London, Brighton and South Coast Railway

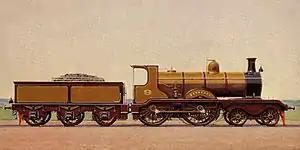
B2 Class 213 "Bessemer" 1897, in Stroudley's "Improved Engine Green"

Excursion trains from London to the South Coast and the Sussex countryside had been introduced in 1844, and were a feature of the LB&SCR throughout its existence. Special fares to Brighton and other south coast resorts on summer Sundays and at bank holidays were regularly advertised in the press. Likewise, special trains serving the regular fetes and exhibitions at Crystal Palace during the summer months.